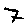
Label: 7